Opener (baseball)

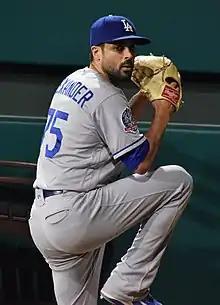

The Tampa Bay Rays began experimenting with an opener on May 19 of the 2018 season, when they were 15-18. The first pitcher they chose to deploy as the opener was Sergio Romo, a veteran reliever who previously served as a closer. Romo returned to open the game on May 22 and 23. The Rays returned Romo to their closer role in June, but continued to use an opener. Typically, one of Ryne Stanek, Diego Castillo, and Hunter Wood started the game before being replaced by Ryan Yarbrough, Yonny Chirinos, or Jalen Beeks. The Rays did not use an opener when their ace, Blake Snell, was the starting pitcher.